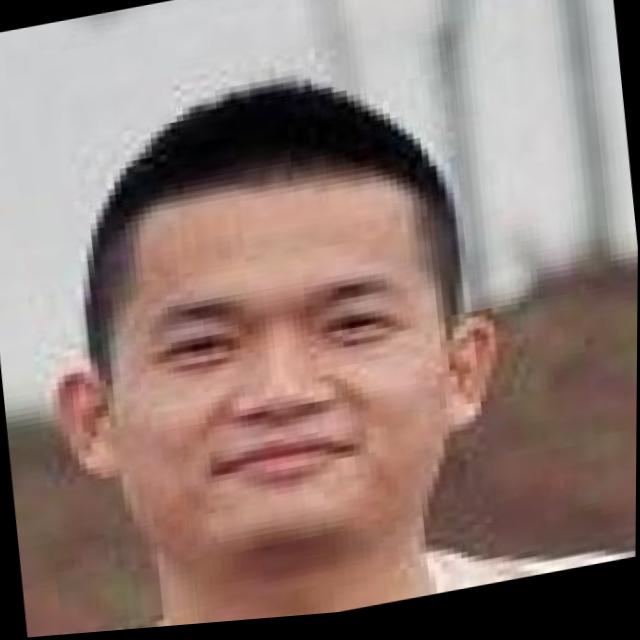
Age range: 21-44